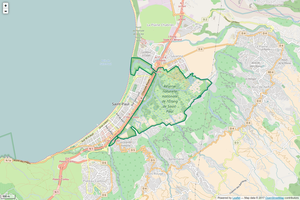
Périmètre de la RNN de l'Etang de Saint-Paul.
La Réserve naturelle nationale de l'étang de Saint-Paul est une réserve naturelle nationale située sur le littoral ouest de l'île de La Réunion. Classée en 2008, elle occupe une surface totale de 447 hectares et protège un étang côtier, l'étang de Saint-Paul.